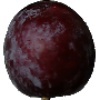
Label: Plum 1